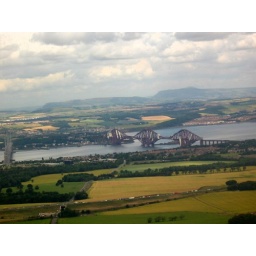
Forth road bridge at the far left, Fife in the distance.